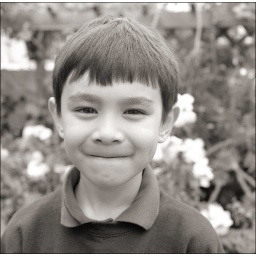
My son Ben in our roof garden in Albany, California. Shot with a Rolleinar 1 attached.